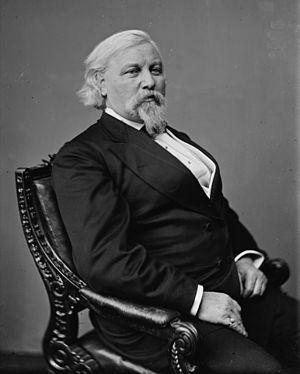
Marshall Jewell, né le 20 octobre 1825 à Winchester et mort le 10 février 1883 à New Haven, est un homme politique américain. Membre du Parti républicain, il est gouverneur du Connecticut entre 1869 et 1870 puis entre 1871 et 1873, ambassadeur des États-Unis en Russie entre 1873 et 1874 et Postmaster General des États-Unis entre 1874 et 1876 dans l'administration du président Ulysses S. Grant.
Le Postmaster General des États-Unis est le chef de l'United States Postal Service, le service postal américain. Cette fonction existait déjà avant la rédaction de la Constitution américaine et la Déclaration d'indépendance. Depuis le 16 juin 2020 le poste est occupé par Louis DeJoy.